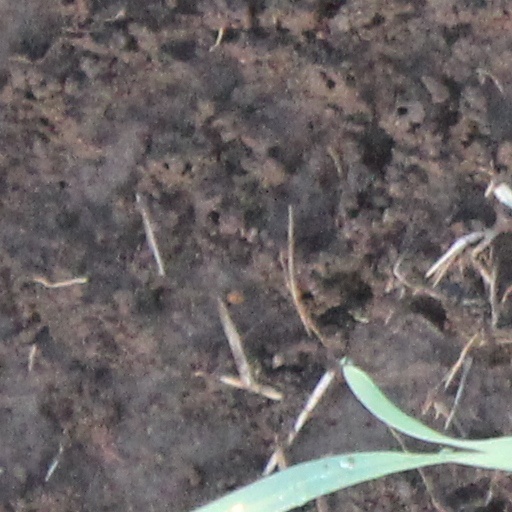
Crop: wheat